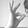
ASL letter: F